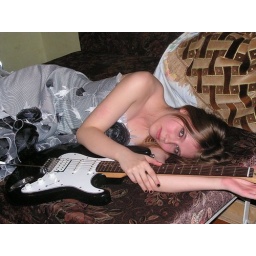
I am in the dress to the exhaust evening and with the dear guitar